New Orleans African American Museum

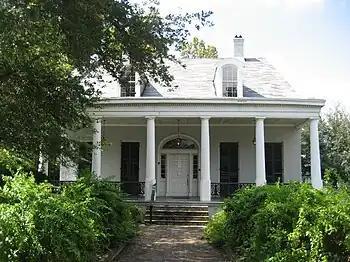
The historic Meilleur-Goldthwaite House, currently the NOAAM

The New Orleans African American Museum (NOAAM) is a museum in New Orleans, Louisiana's visiting Tremé neighborhood, the oldest-surviving black community in the United States. The NOAAM of Art, Culture and History seeks to educate and to preserve, interpret, and promote the contributions that people of African descent have made to the development of New Orleans and Louisiana culture, as slaves and as free people of color throughout the history of American slavery as well as during emancipation, Reconstruction, and contemporary times.